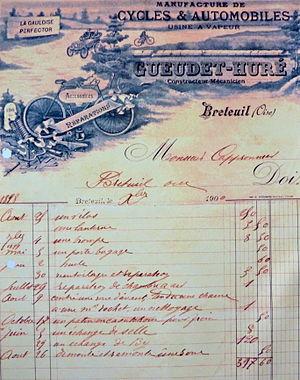
Fabrique de vélos et de machines à coudre
Gueudet est une entreprise française opérant dans la distribution automobile et dont le siège social est situé à Amiens.